Phoenix Hill, Louisville

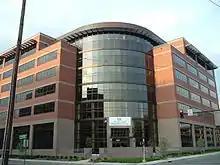
The newly completed Medical Office Plaza on the University of Louisville's Health Sciences Campus

The area was originally known as Preston's Enlargement, part of the land granted to Colonel William Preston in 1774. The area was annexed by Louisville in 1827, known at the time as Uptown, and was densely populated by the time of the Civil War. Some of the Bloody Monday riots occurred in Phoenix Hill near the St. Martin of Tours church.